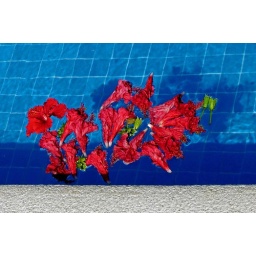
Tuesday, 11/30/10 Zihuatanejo, Mexico These red Hybiscus flowers hadfallen into the pool by ourhotel. &lt;a href="/photos/travelswithdan/5222784532/" rel="nofollow"&gt;...&lt;/a&gt;